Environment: real
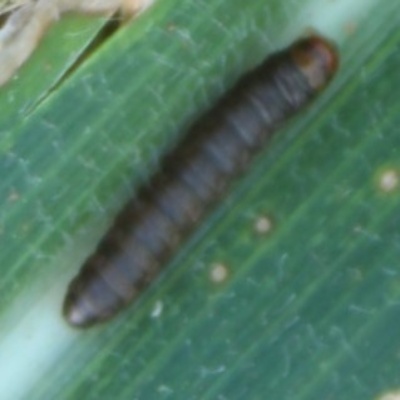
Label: fall_armyworm